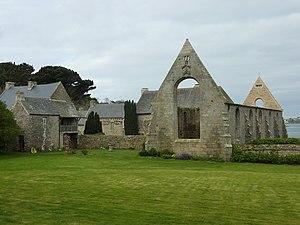
L'Aber-Wrach (Landéda)
Cet article recense les sites retenus pour le loto du patrimoine en 2019.
Cet article recense une partie des monuments historiques du Finistère, en France.
La liste des abbayes bretonnes recense de manière exhaustive les abbayes fondées sur le territoire de la Bretagne historique.